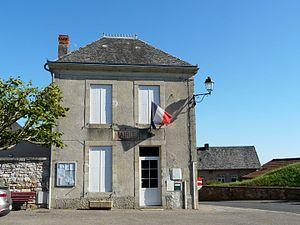
La mairie de Châtres, Dordogne, France.
Châtres est une commune française située dans le département de la Dordogne, en région Nouvelle-Aquitaine.